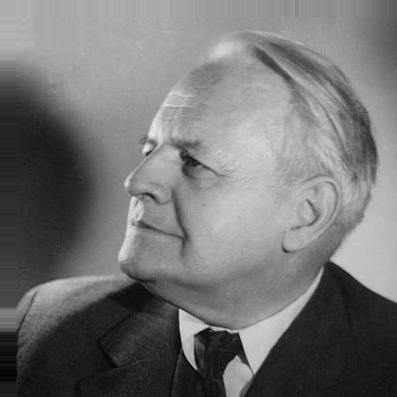
Age: 57